Loveless (manga)

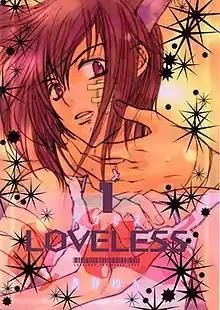
Cover of the first manga volume

is a Japanese manga series written and illustrated by Yun Kōga. It is serialized in the Japanese magazine "Monthly Comic Zero Sum" by Ichijinsha and collected in thirteen "tankōbon" as of July 2017. Kōga plans to end the manga at fifteen volumes.